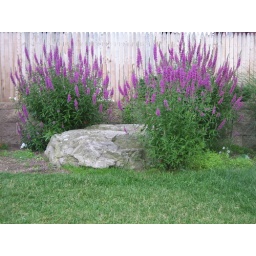
These are beautiful flowers surrounding the rock. I was working on balancing the images around the rock within the frame.